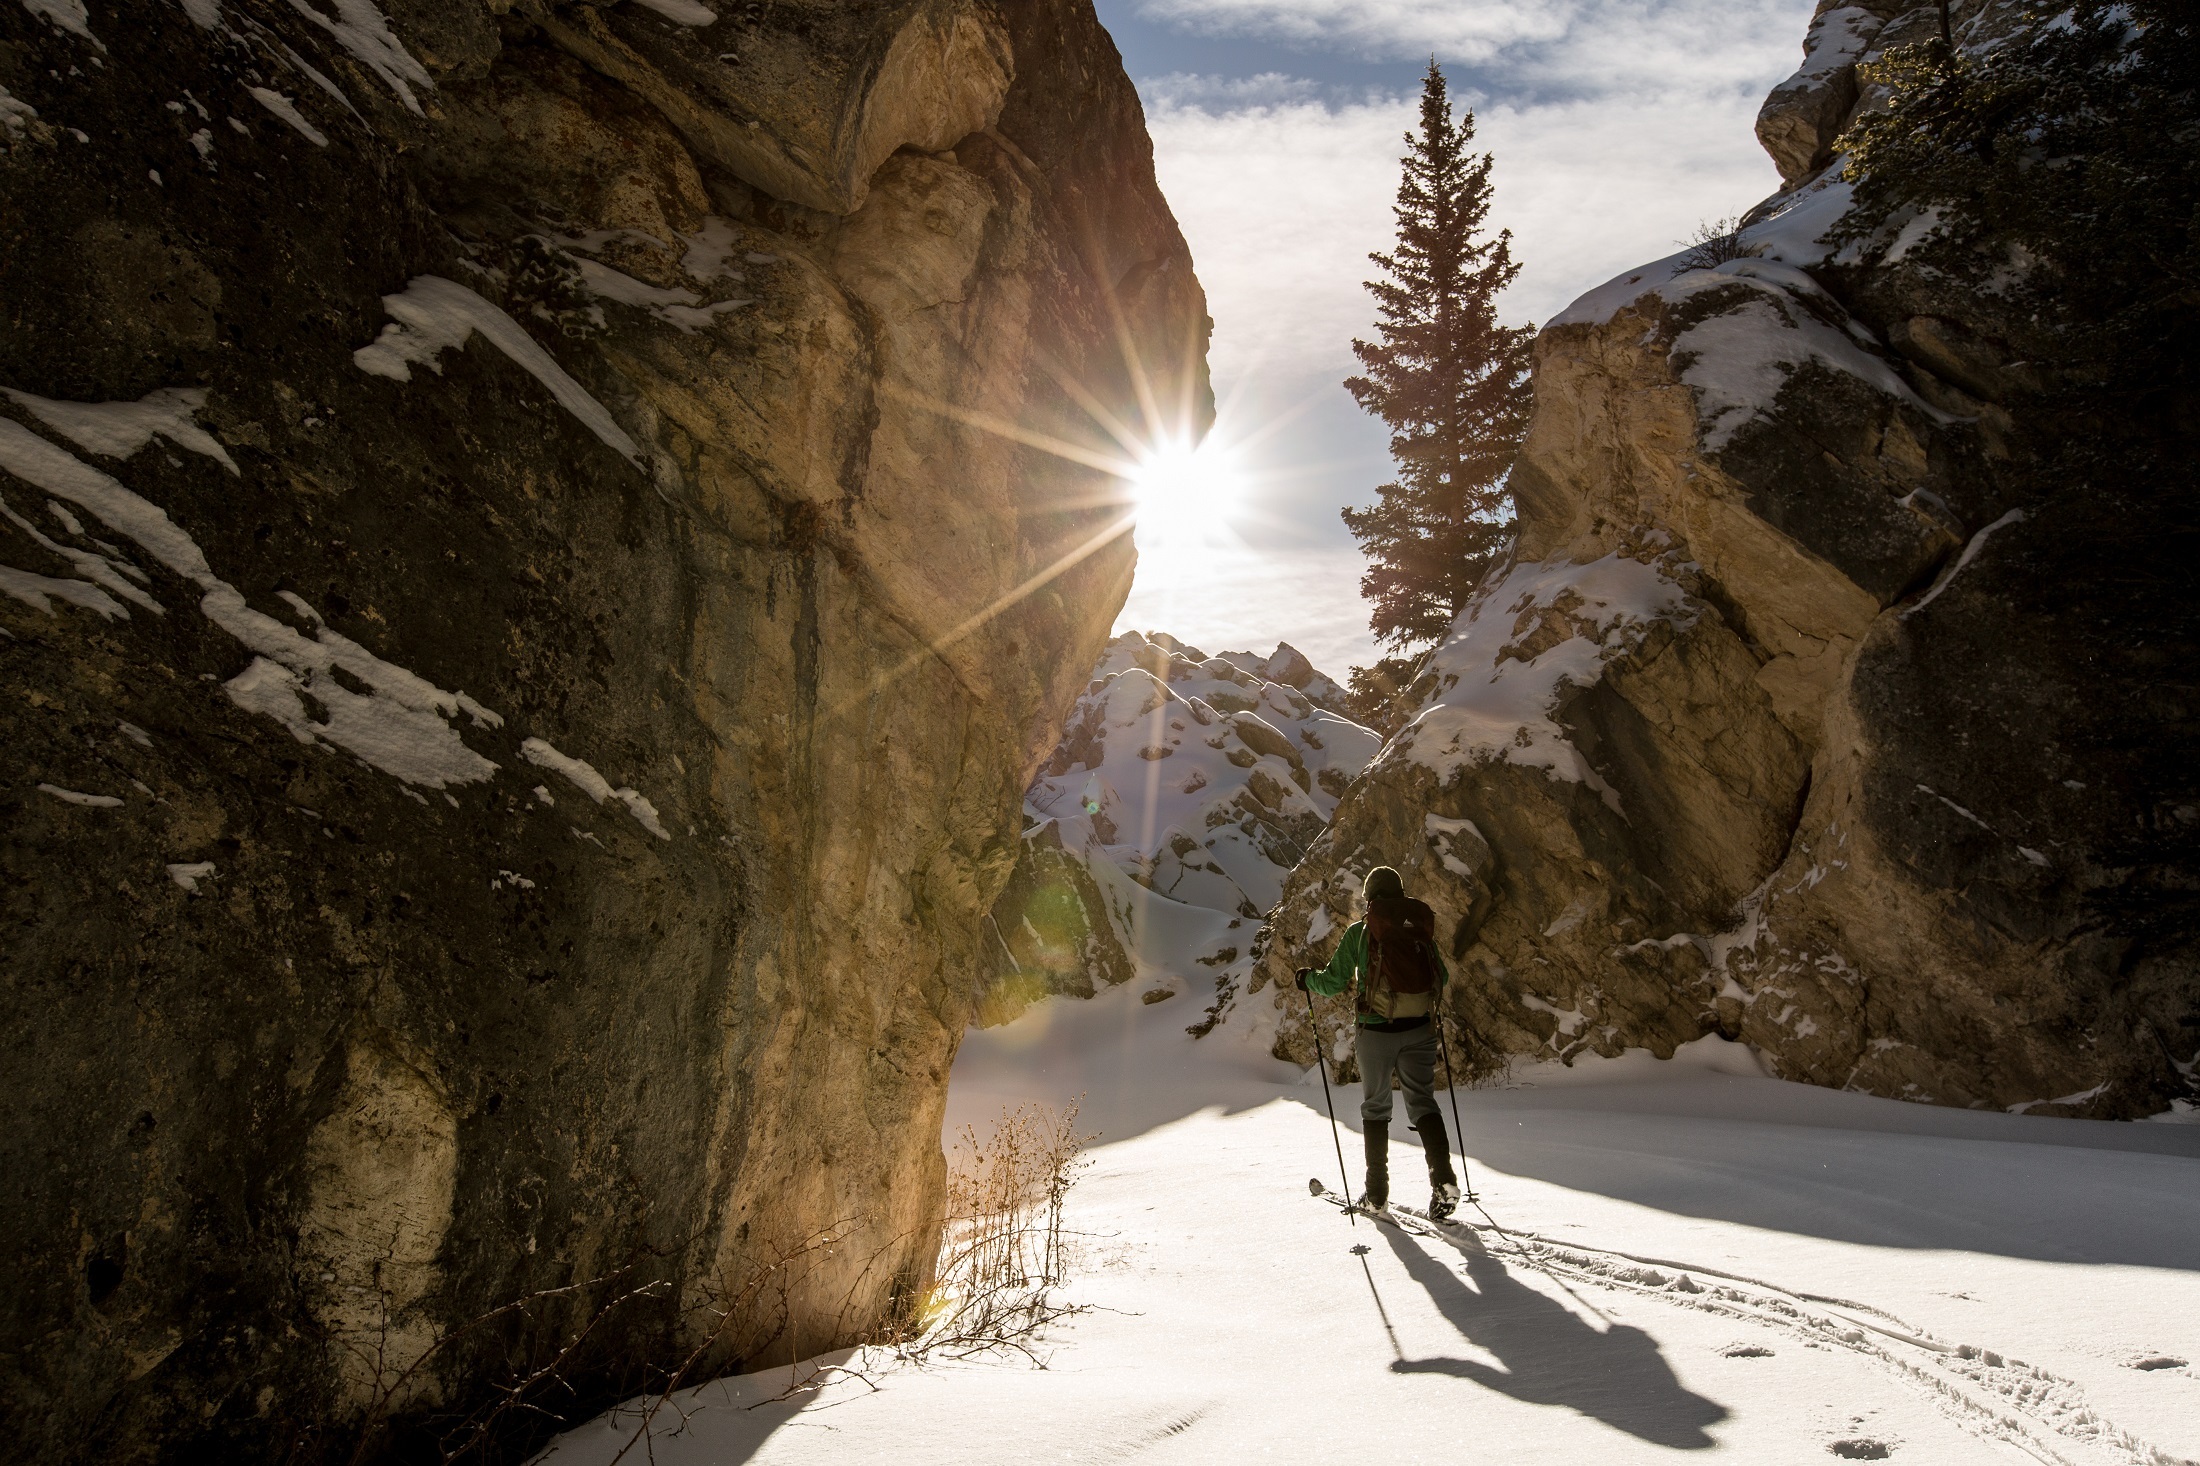
landscape, wilderness, person, mountain, snow, winter, trail, valley, mountain range, recreation, formation, scenic, usa, exercise, skiing, lifestyle, leisure, terrain, season, yellowstone, outdoors, fun, ski, national forest, hoodoos, wyoming, active, wadi, screenshot, landform, cross country, geographical feature, geological phenomenon